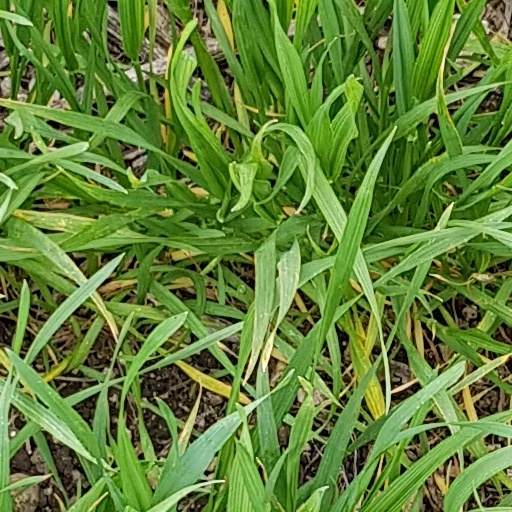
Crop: wheat